Ruth Anne Dodge Memorial

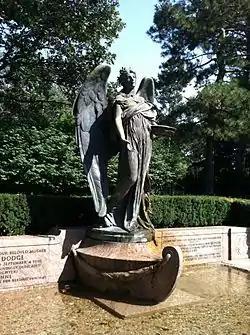

The Ruth Anne Dodge Memorial, also known as the Black Angel, is a historic object located in Council Bluffs, Iowa, United States. This is the only work in Iowa by the American sculptor Daniel Chester French. The cast bronze sculpture stands along the edge of Fairview Cemetery as a tribute to Ruth Anne Dodge, the wife of railroad magnate Grenville M. Dodge. The tall angel holds a water basin and is wreathed in laurel. Its pedestal is a representation of a ship's prow with a garland swag, carved in pink marble. The pedestal, platform and reflecting pool are the work of New York architect Henry Bacon. The work was commissioned by Dodge's daughters Anne Dodge and Ella Dodge Pusey. It represents a recurring dream their mother had as she was dying of cancer. An angel with a bowl of water approached her and urged her to drink. During the third occurrence of the dream Mrs. Dodge took a drink and she died not long after. The sculpture was individually listed on the National Register of Historic Places in 1980. In 2007 it was included as a contributing property in the Lincoln-Fairview Historic District.